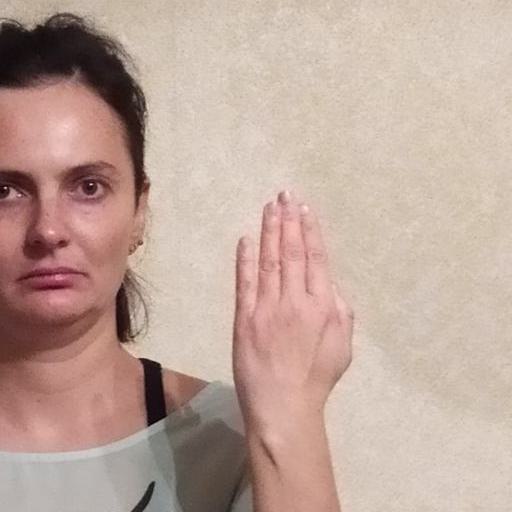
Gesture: stop_inverted